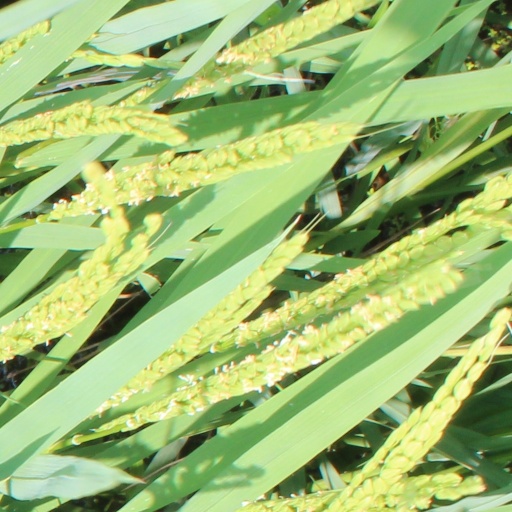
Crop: rice